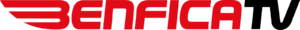
Benfica TV ou BTV est la chaîne de télévision portugaise officielle du club de football SL Benfica.